No. 201 Squadron RAF

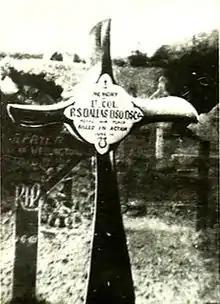
Crucifix, made from an aeroplane propeller, in a cemetery. The inscription reads "Lt. Col. R.S. Dallas DSO DSC ... Killed in Action" 1 June 1918

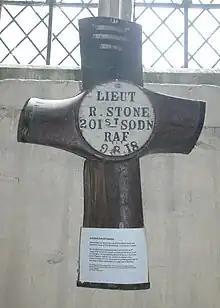
Monument made from an aircraft propeller in St Nicholas' parish church, Piddington, Oxfordshire, to Lt. Richard Stone, a 201 Squadron Sopwith Camel pilot killed in action in France on 9 August 1918

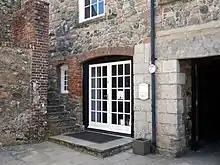
Entrance to the No. 201 Squadron RAF museum at Castle Cornet, Saint Peter Port, Guernsey

No. 201 Squadron has received the following battle honours. Those marked with an asterisk (*) may be emblazoned on the squadron standard.